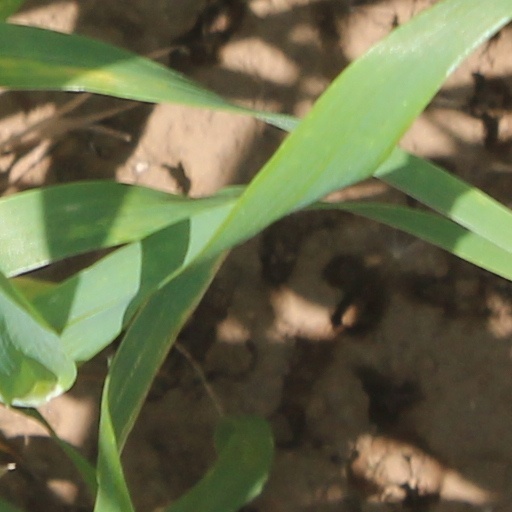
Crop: wheat